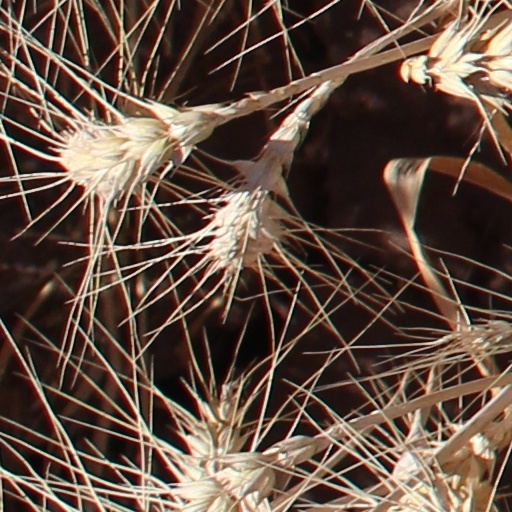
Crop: wheat